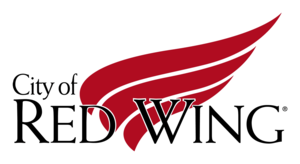
La ville de Red Wing est le siège du comté de Goodhue, dans l’État du Minnesota, aux États-Unis. Sa population s’élevait à 16 459 habitants lors du recensement de 2010, estimée à 16 414 habitants en 2018.